Textile industry in Bangladesh

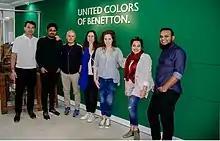
During Designer's Visit at liaison office in Bangladesh

According to a New York Times journalist by August 2012 the garment or textile industry which exports worth $18 billion a year, accounted for "80 percent of manufacturing exports and more than three million jobs". According to the 2014 Bureau of International Labor Affairs's "List of Goods Produced by Child Labor or Forced Labor", the Bangladeshi garments and textile industry still employs underage children as effective governmental measures are taking considerable time to be implemented.